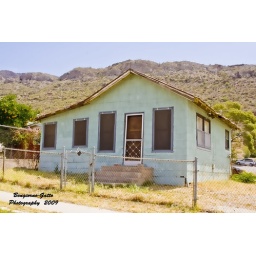
Little blue house in Superior